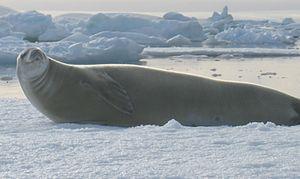
Voici la liste des carnivores par population.